SS Fenella (1881)

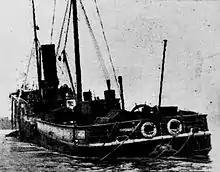
"Fenella" pictured beached aground on the Tranmere Bight, February 1923.

As her time in service drew to a close, "Fenella" continued to be an integral part of the company's operation. One of her final tasks was to inaugurate a service between the Isle of Man and Workington. However, this service commenced on Saturday 29 June 1929, a week earlier than originally planned. As a consequence of this earlier date, it was the "Tynwald" which took the inaugural sailing, thereby replacing the "Fenella."